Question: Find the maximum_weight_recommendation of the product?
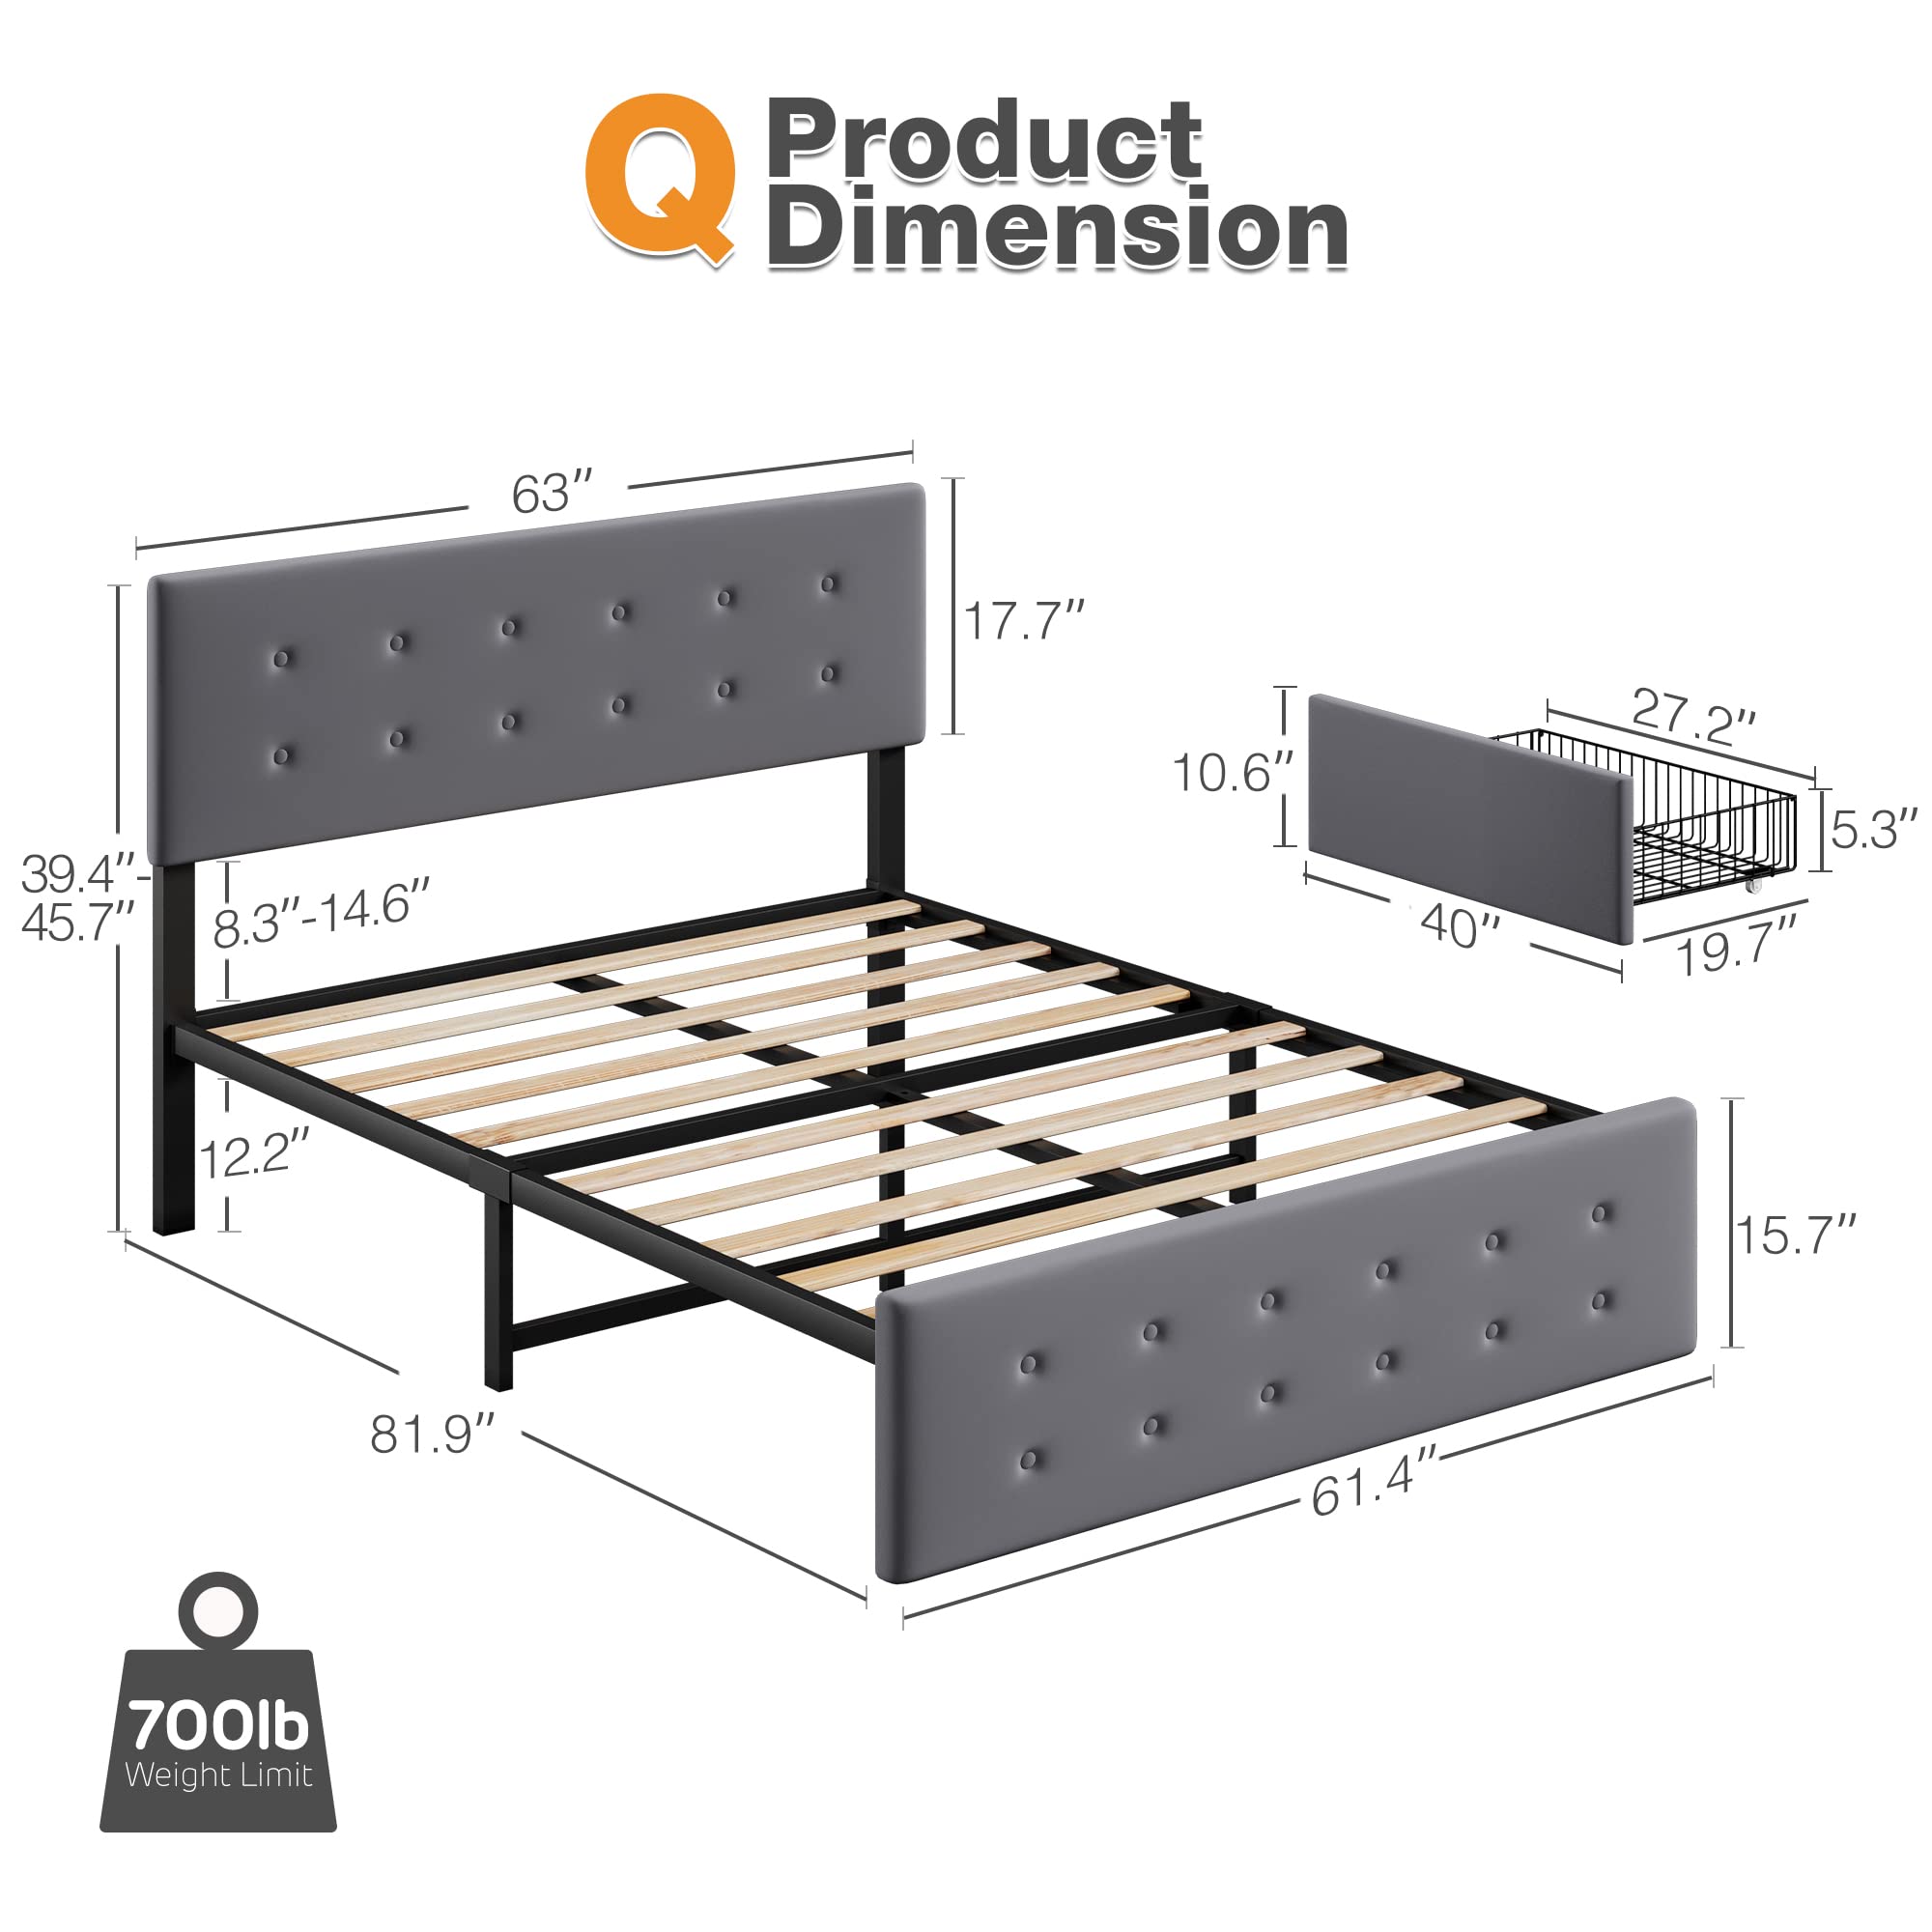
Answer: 700 pound